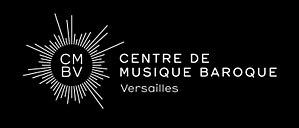
Nouveau logo 2017 du CMBV
Créé en 1987, à l’initiative du ministère de la Culture, par Vincent Berthier de Lioncourt et Philippe Beaussant, le centre de musique baroque de Versailles a pour mission de retrouver, de restaurer, d’éditer et de diffuser, le plus largement possible, le patrimoine musical français des XVIIᵉ et XVIIIᵉ siècles, une période particulièrement riche, mais jusqu’à présent méconnue, de son histoire musicale.